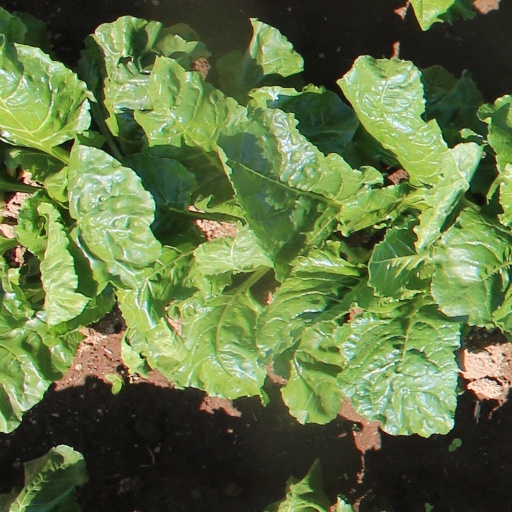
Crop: sugar beet